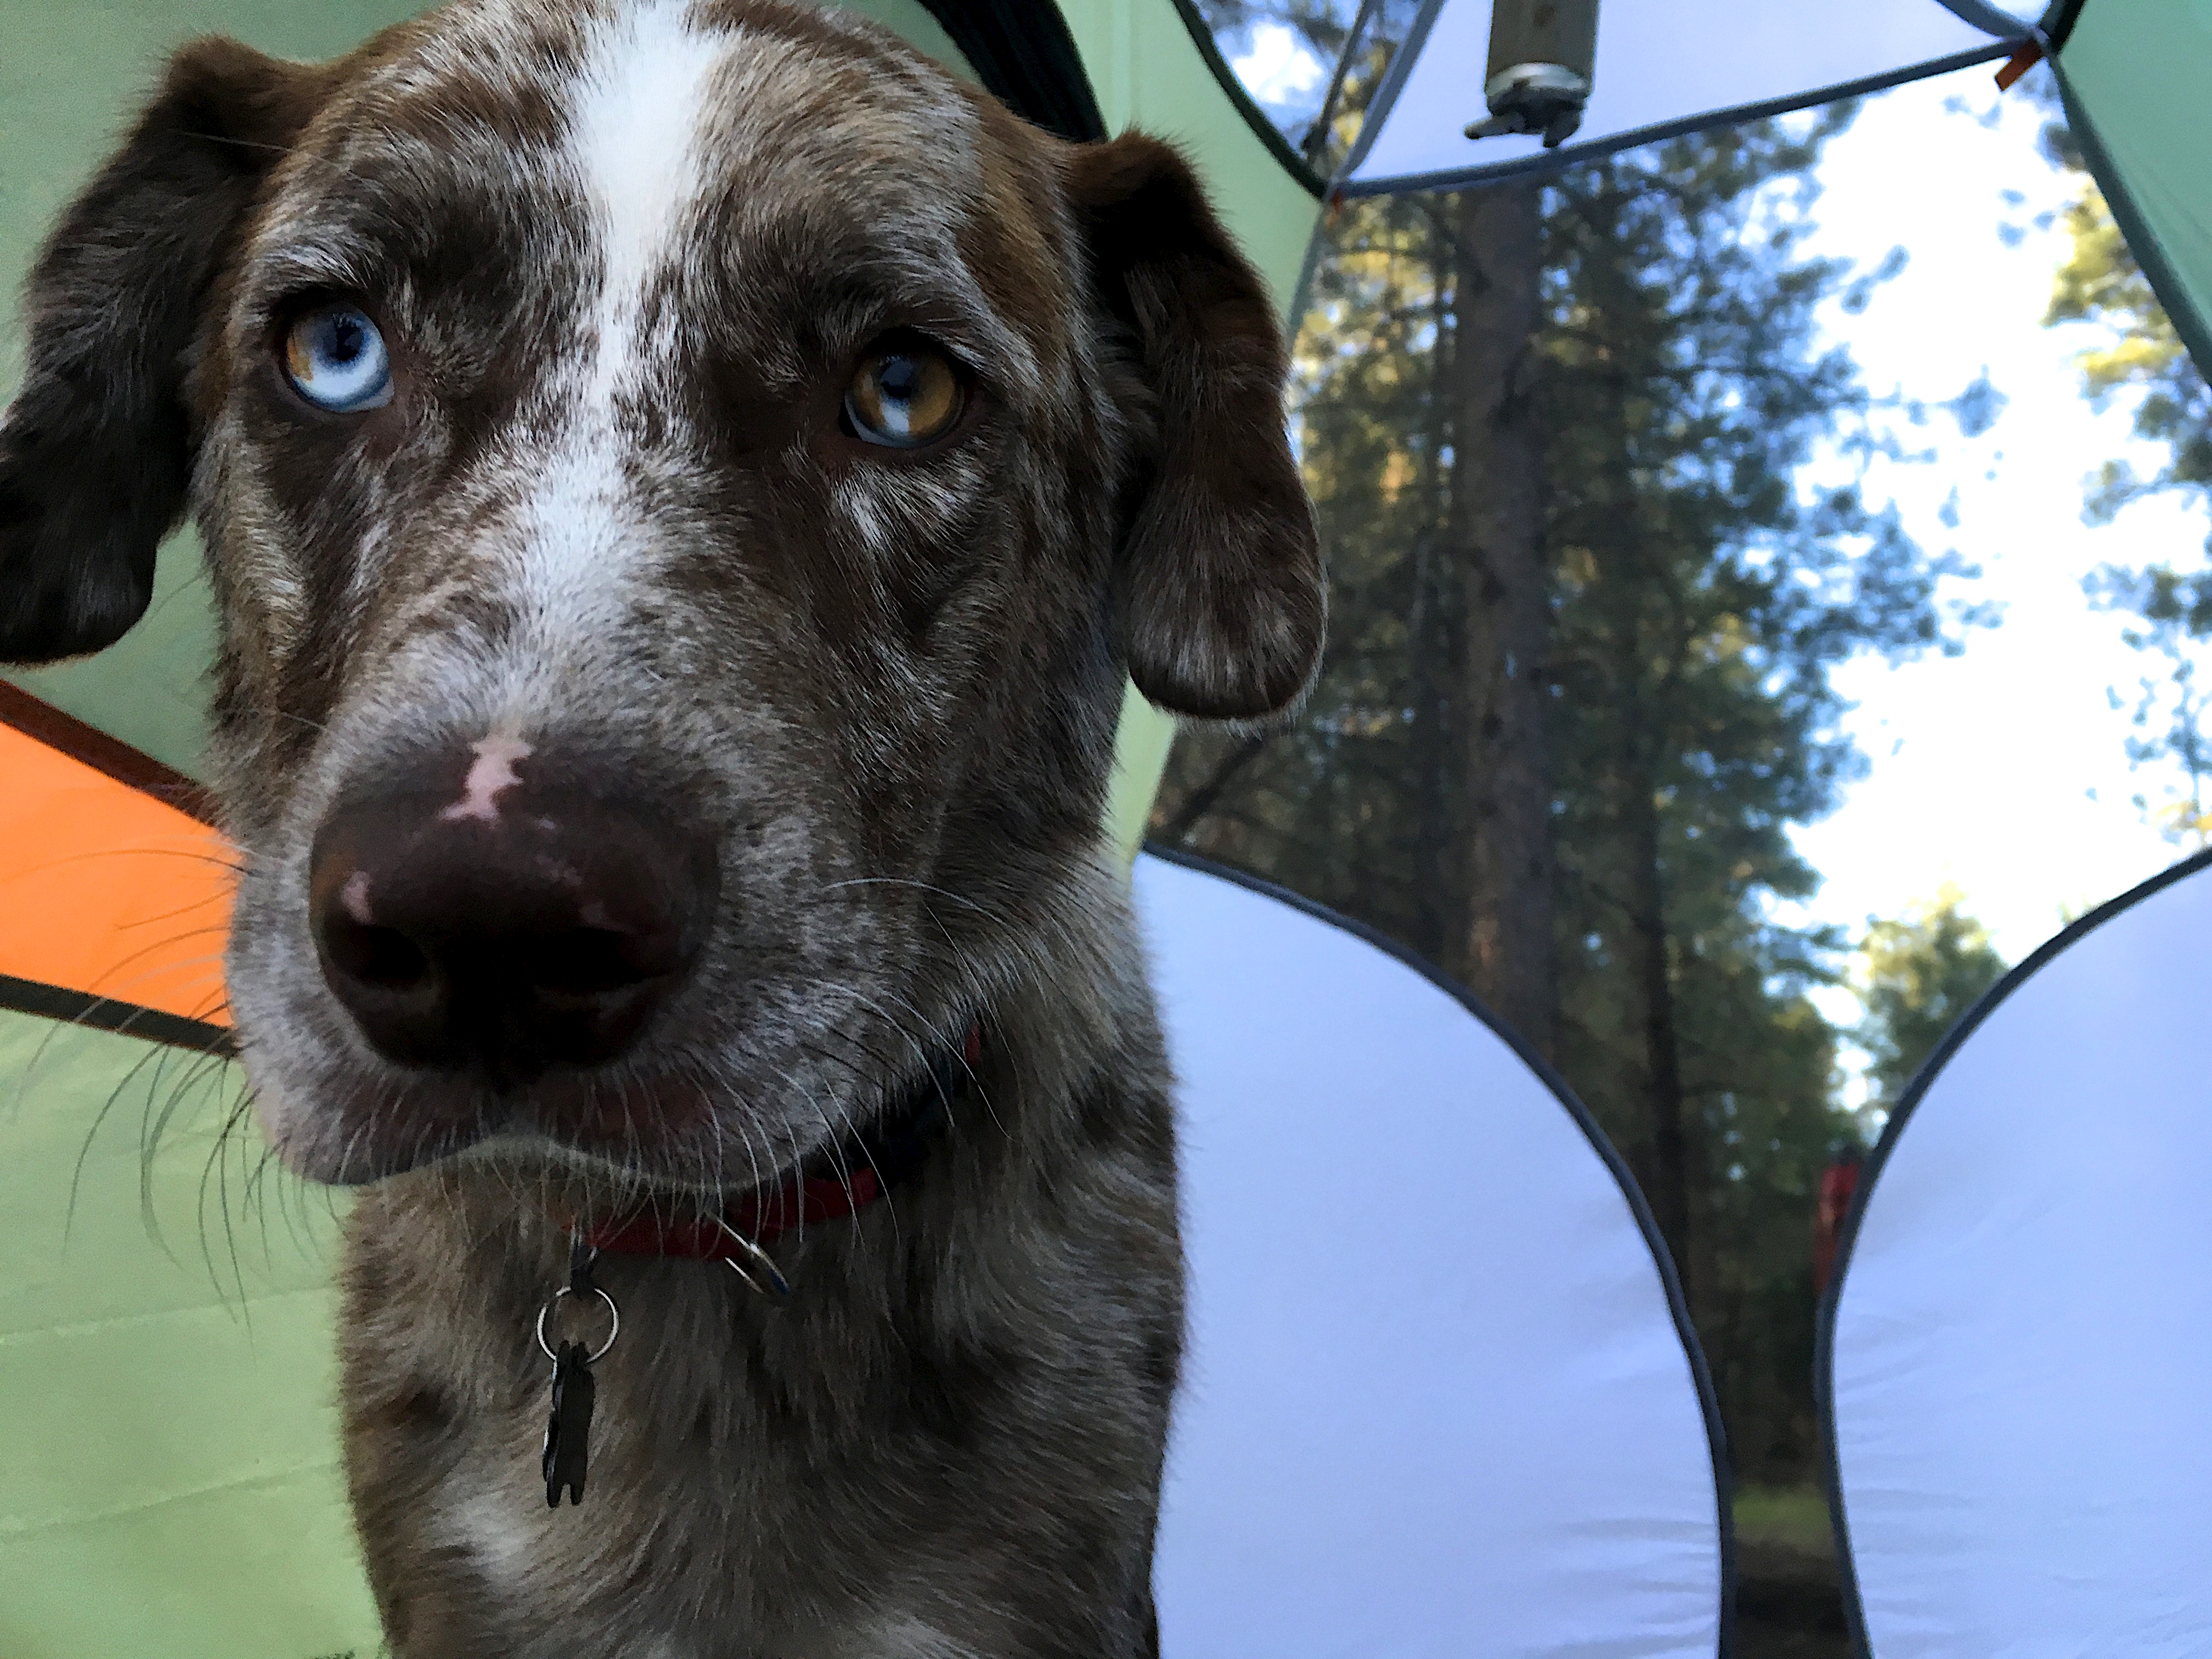
dog, mammal, vertebrate, labrador retriever, felix, dog breed, patterdale terrier, street dog, dog like mammal